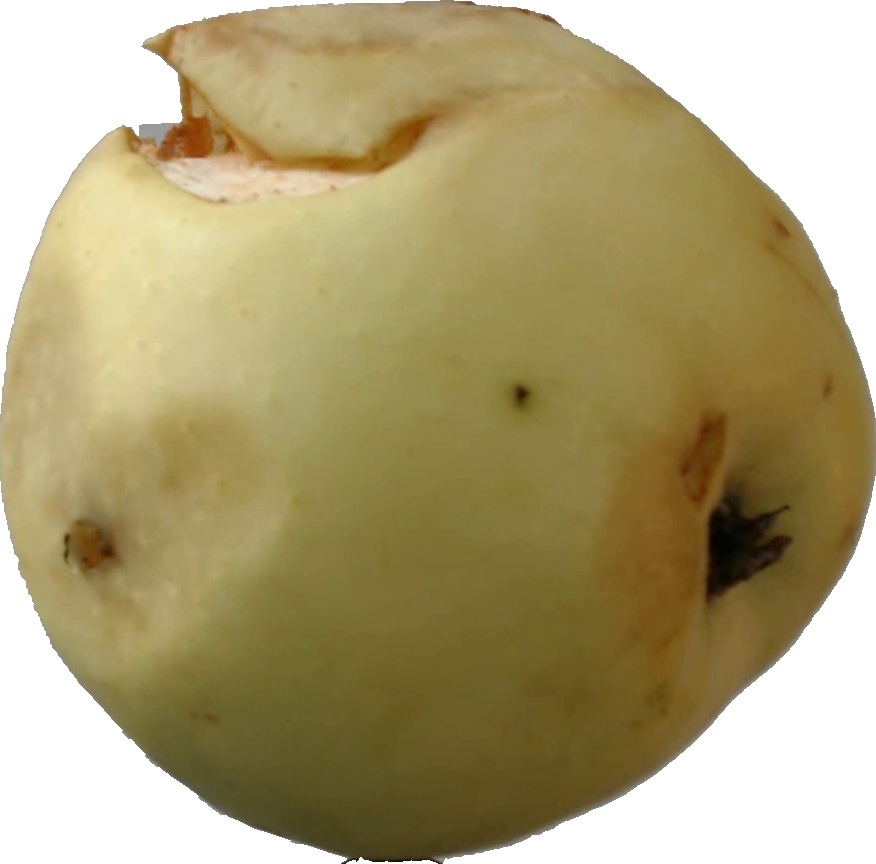
Label: apple_hit_1